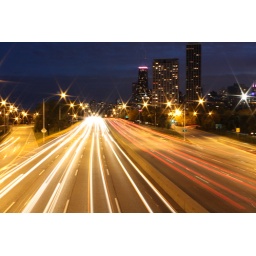
North Ave bridge over lake shore blvd